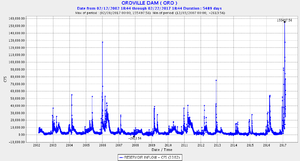
La crise du barrage d'Oroville de 2017, en Californie du nord est une crise associant le risque d’effondrement de tout ou partie du déversoir principal du plus haut barrage des États-Unis, le barrage d'Oroville, avec mise en péril des vies et les biens situés dans la zone aval du barrage dans le nord de la Californie.